Marsala

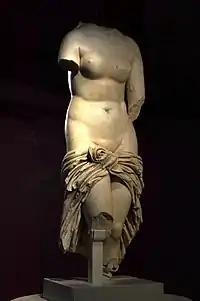
Venus of Lilybaeum

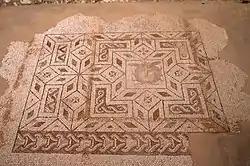
Mosaic floor: Domus of Boeo

In 218 BC, in the Second Punic War, the Battle of Lilybaeum was fought between the navies of Carthage and Rome when Carthage attempted a secret raid on the city to re-establish a base. Marcus Aemilius Lepidus, the praetor at Lilybaeum, was told about the impending raid and prepared his 20 ships which managed to defeat the 50 opposing quinqueremes.